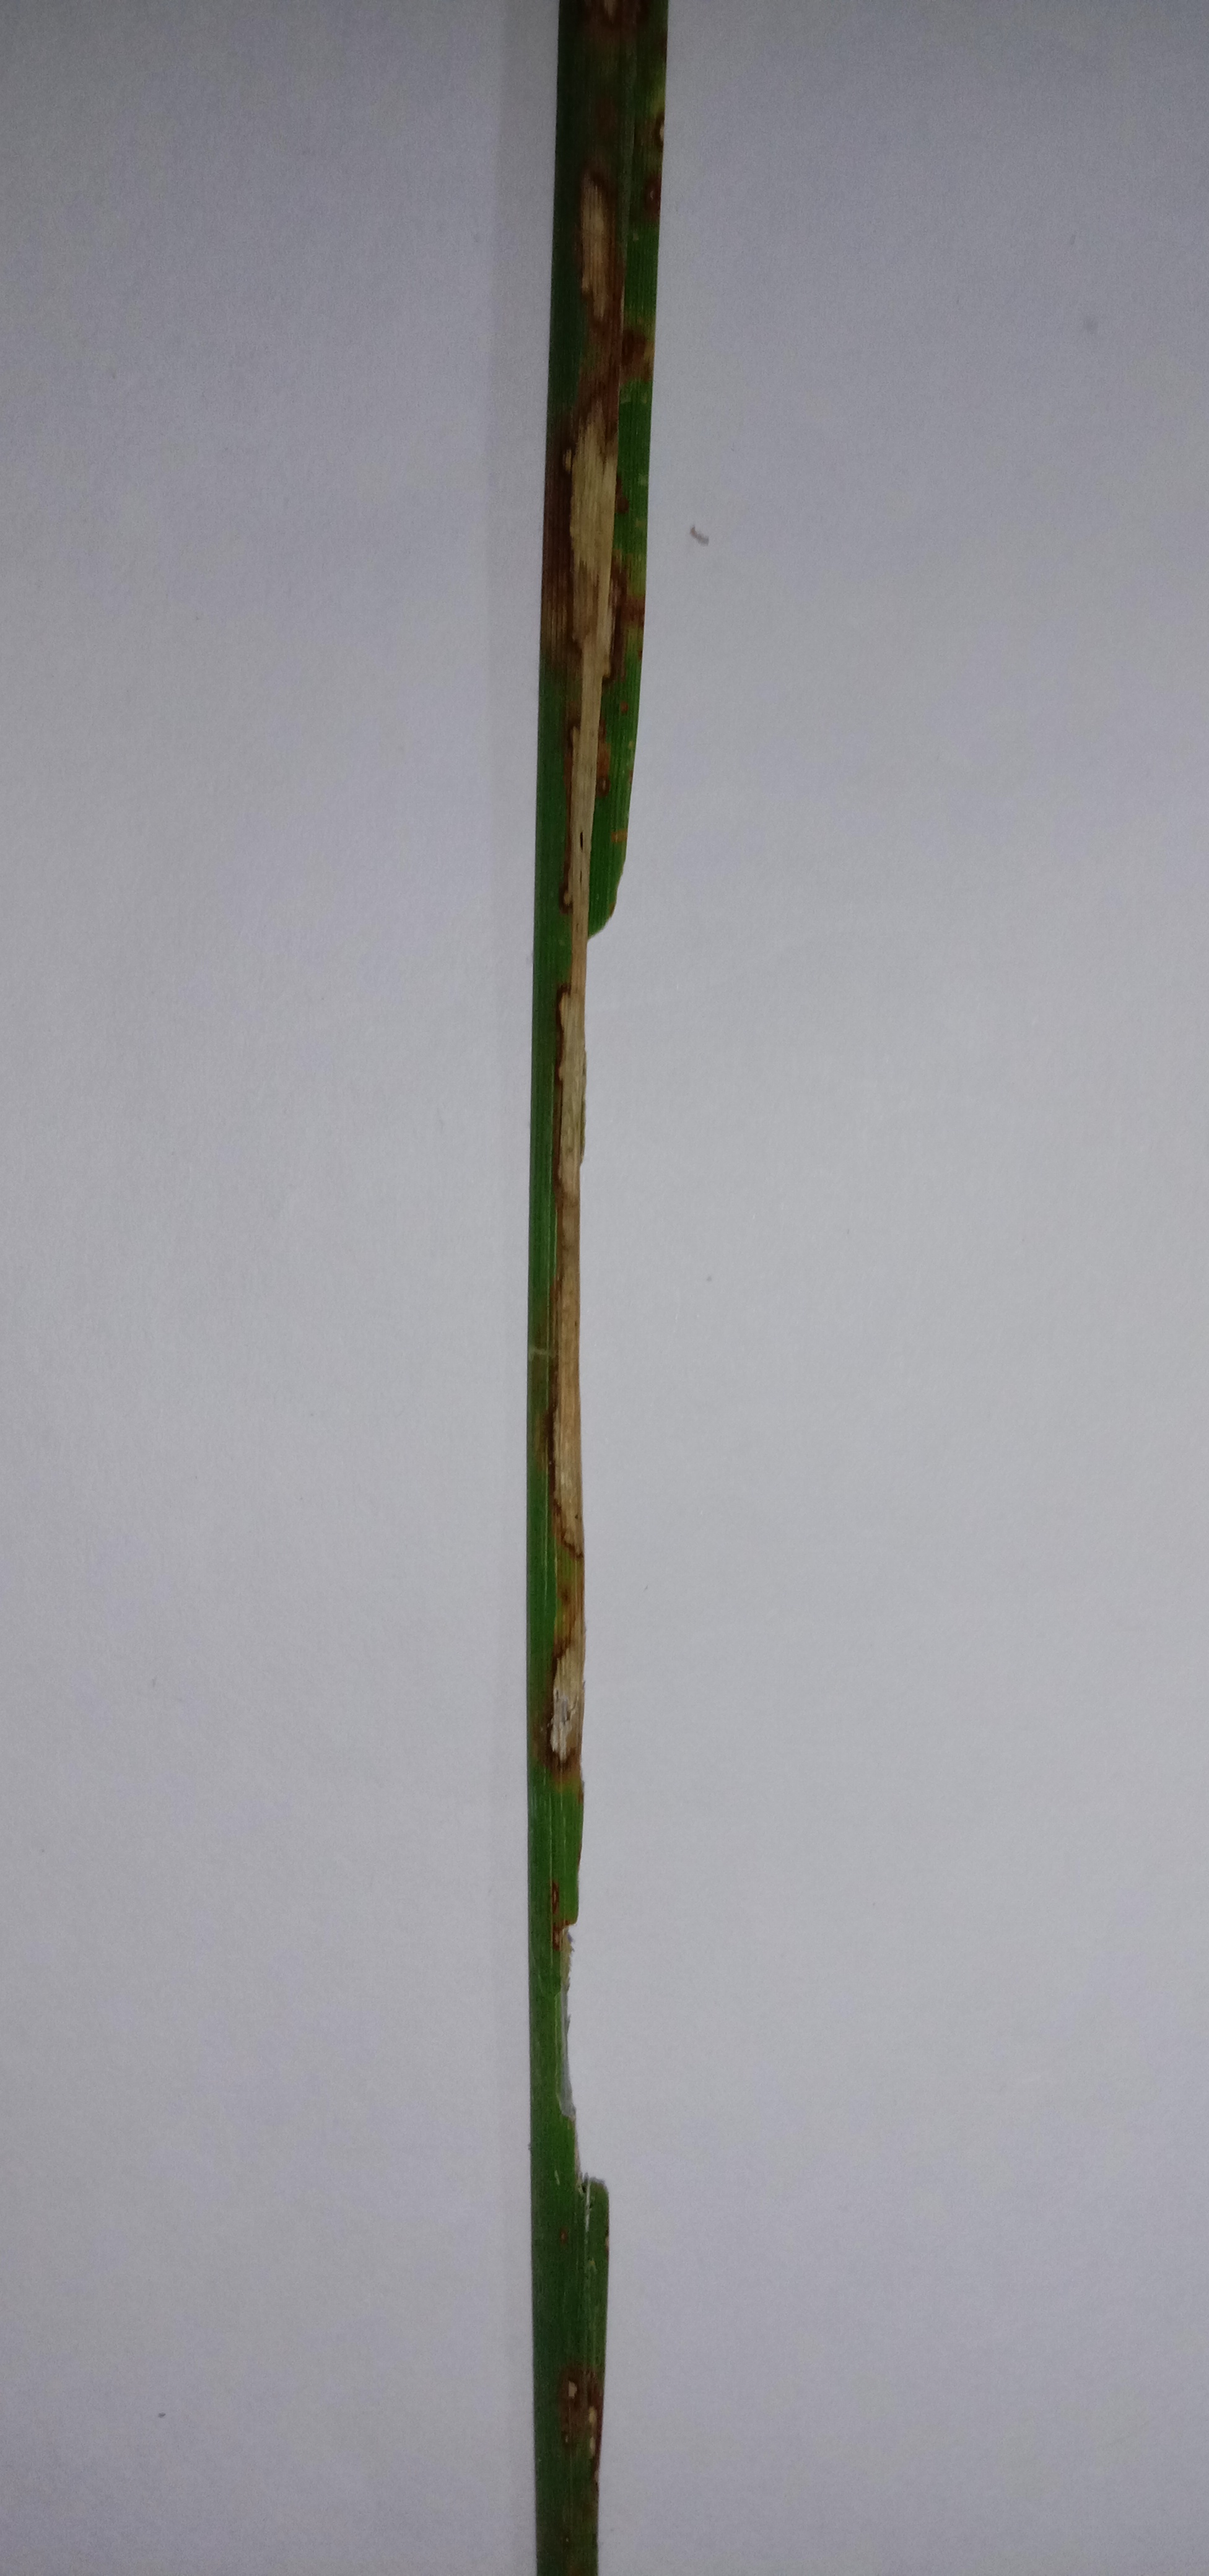
Label: Rice___Brown_Spot